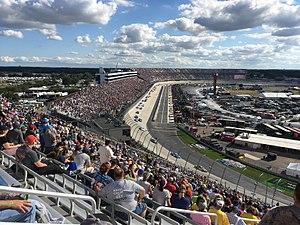
Le Dover 400 est la seconde course automobile de voitures type stock-car organisée par la NASCAR comptant pour le championnat des NASCAR Cup Series et se déroulant sur le Dover International Speedway de Dover dans l'État du Delaware aux États-Unis.